Job 9

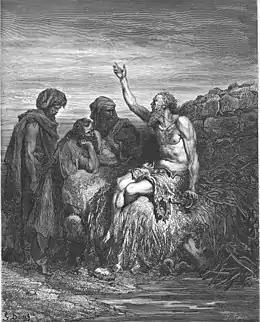
"Job Speaks with His Friends" in Doré's English Bible, by Gustave Doré (1866).

As he questions his own righteousness (verse 2), Job contemplates a litigation with God (verse 3), which does not mean to usurp God's authority but rather to establish the trush of Job's righteousness before God (something that God already testified in Job 1:8 and 2:3, but at this time is unknown to Job and his peers), but Job acknowledges the daunting prospect of this litigation in light of God's great power (verses 4–13). Subsequently, Job lays out his case, in a section containing some legal terms (verses 14–20), along with a complaint that being legally right may not be enough to achieve a legal victory against God. In all of his accusations he shares with his peers, Job places high regard to God as the "mighty" Creator (verses 4 and 19), as he tries to clarify to himself how God rules the universe.